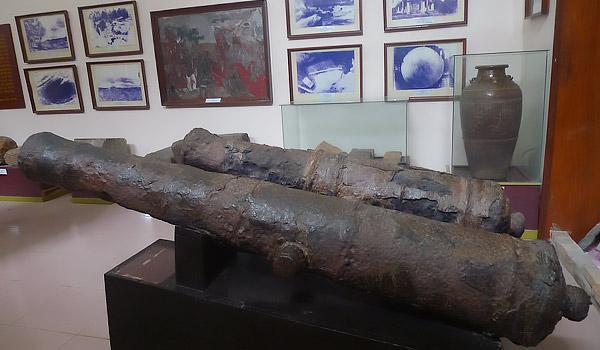
có một cái bình được đặt ở trong một cái tủ kính